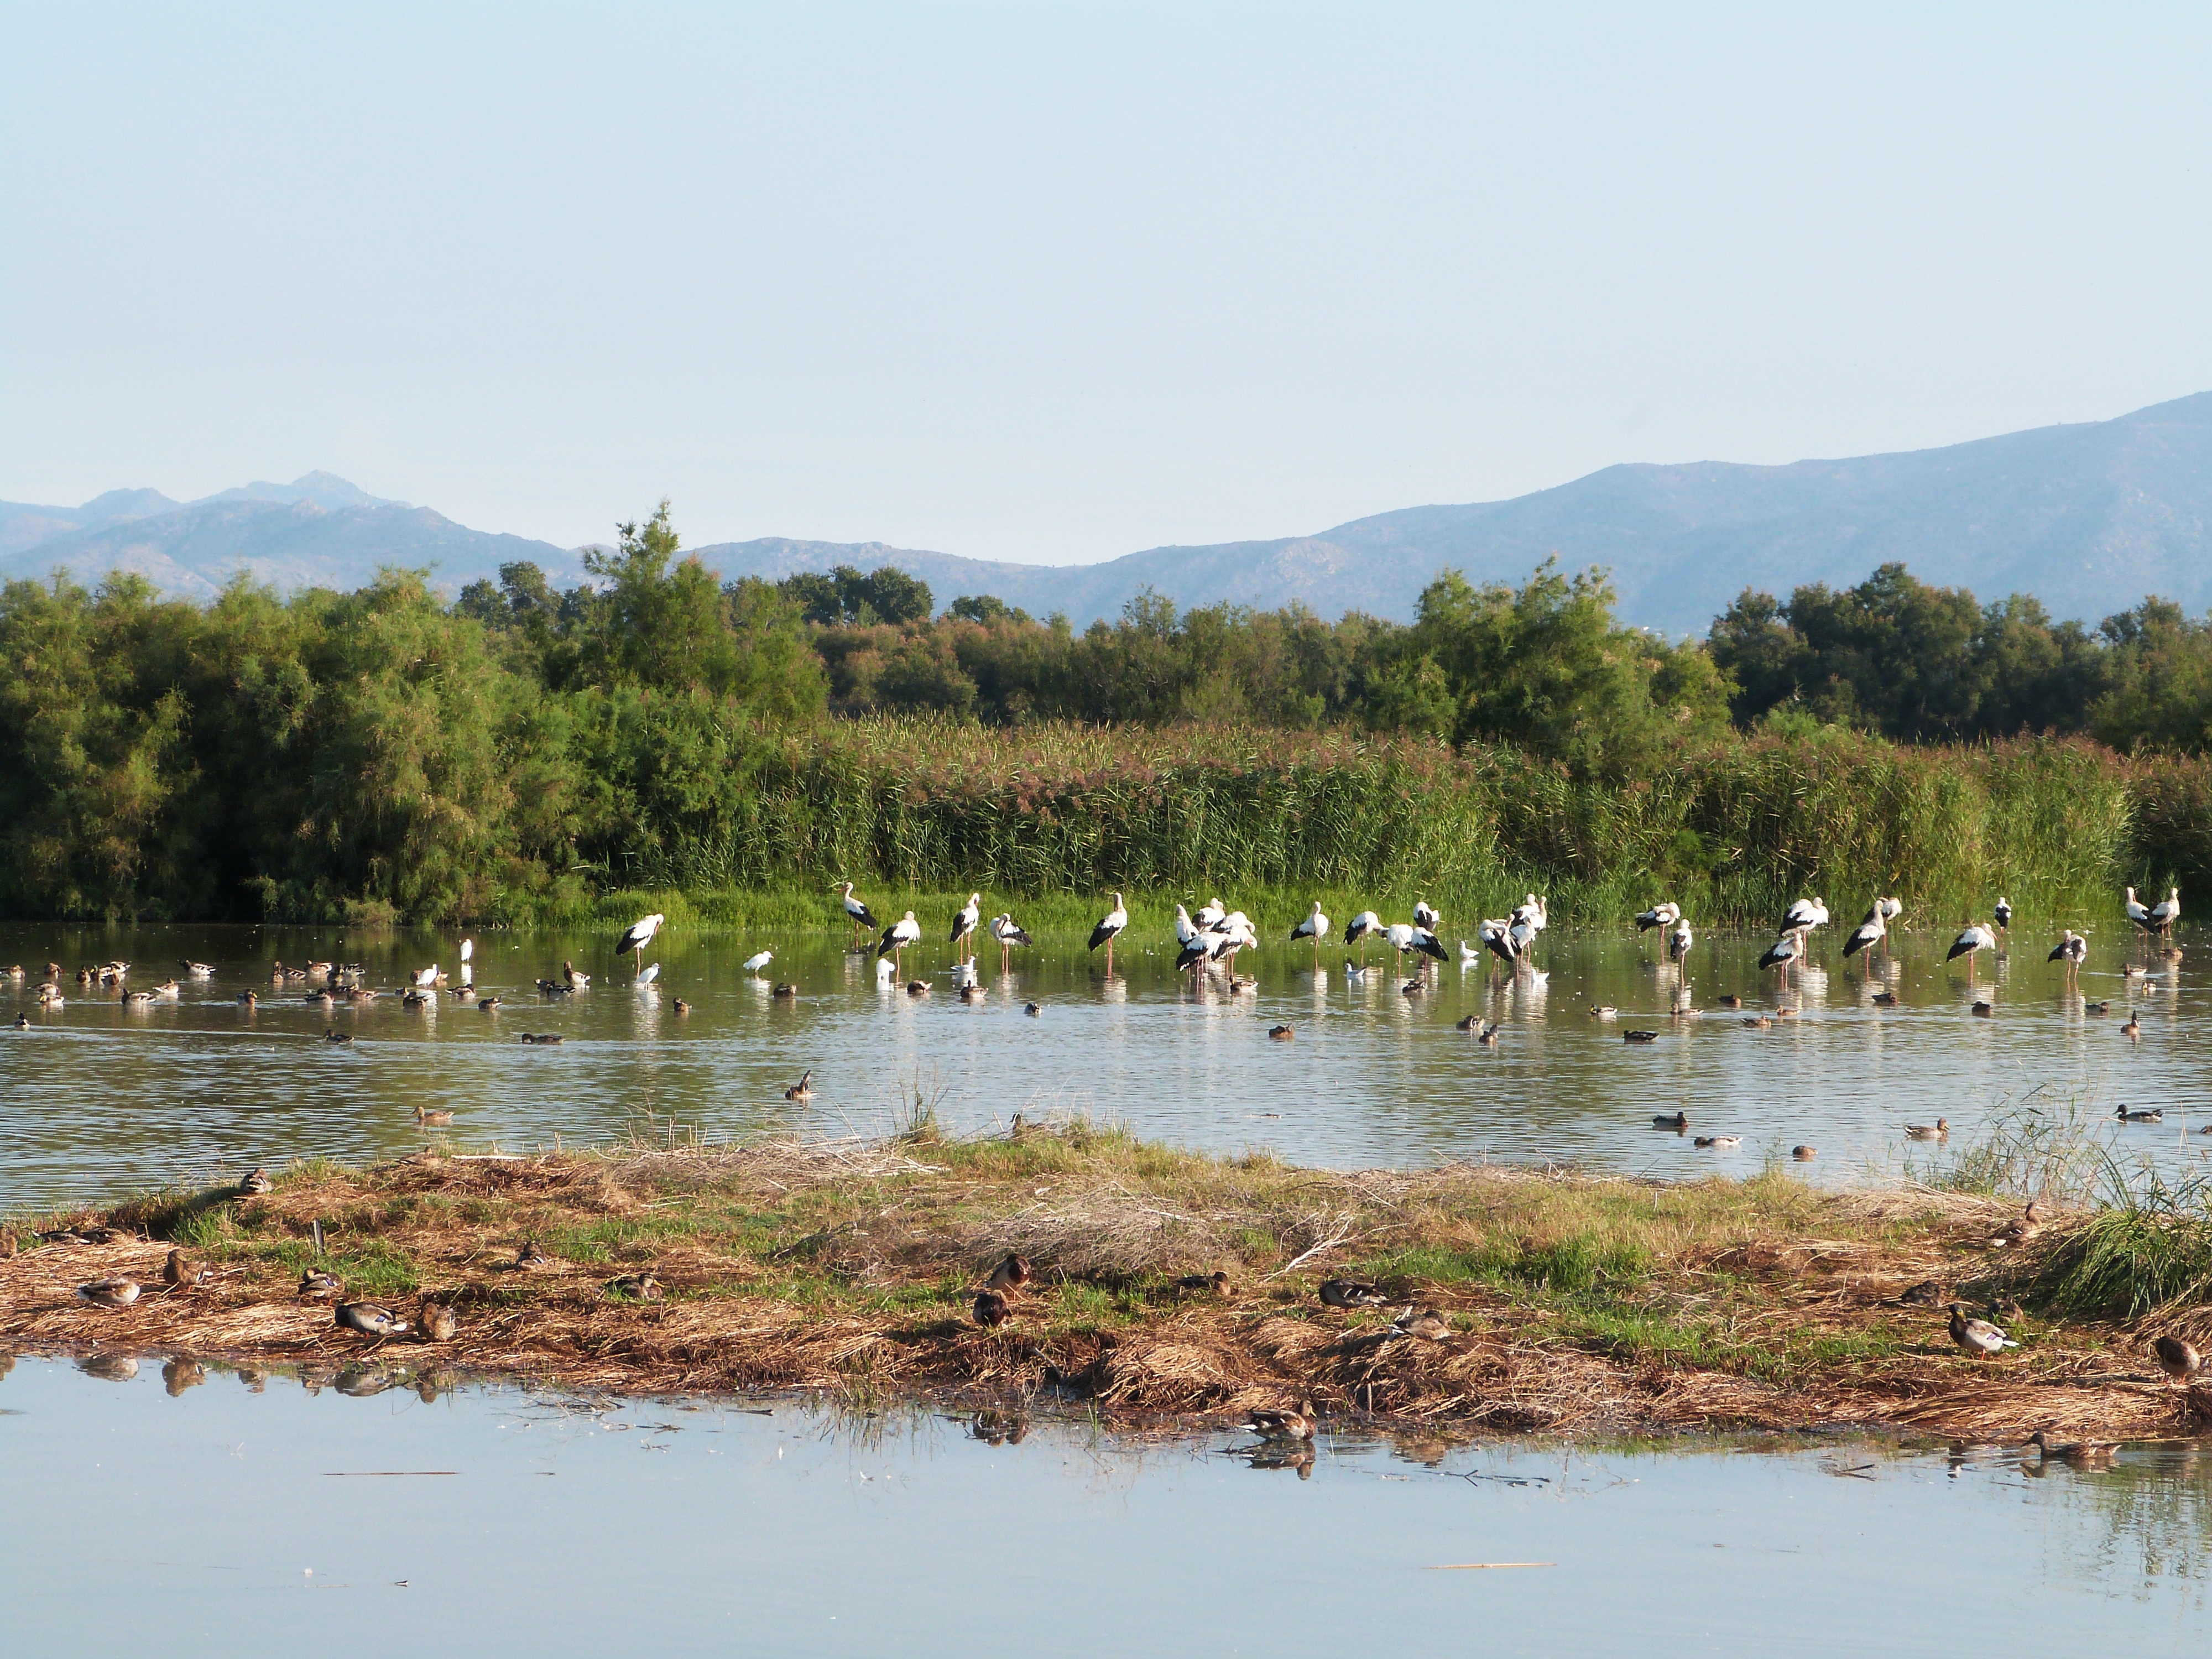
landscape, water, nature, marsh, wetlands, swamp, wilderness, shore, lake, river, pond, lagoon, reservoir, stork, body of water, birds, wetland, catalonia, habitat, loch, ecosystem, girona, gerona, natural environment, emporda, aiguamolls, alt empord